World Wrestling Council

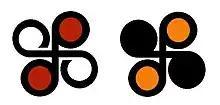
The two versions of the Capitol Sports Promotions logo.

Capitol Sports Promotions, with Carlos Colón, Victor Jovica and Gorilla Monsoon as promoters/co-owners of the organization, was a member of the National Wrestling Alliance (NWA) until late 1988, when Gorilla Monsoon left. The company then went bankrupt (as confirmed by Víctor Quiñones in an interview with prwrestling.com). Thomas Collado was the owner in 1976, before Carlos Colón and Victor Jovica. The promotion operated from its headquarters, located in Santurce, San Juan.